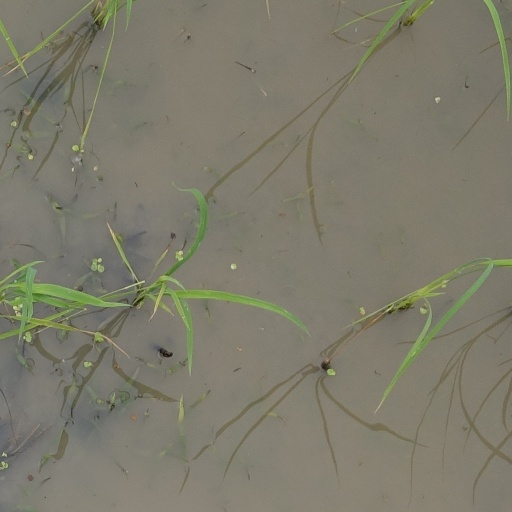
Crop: rice